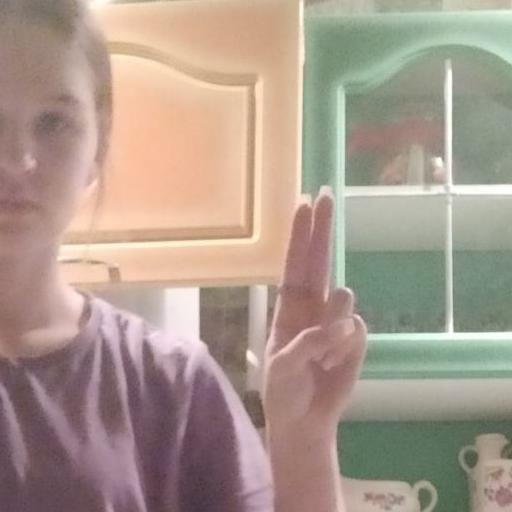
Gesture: two_up